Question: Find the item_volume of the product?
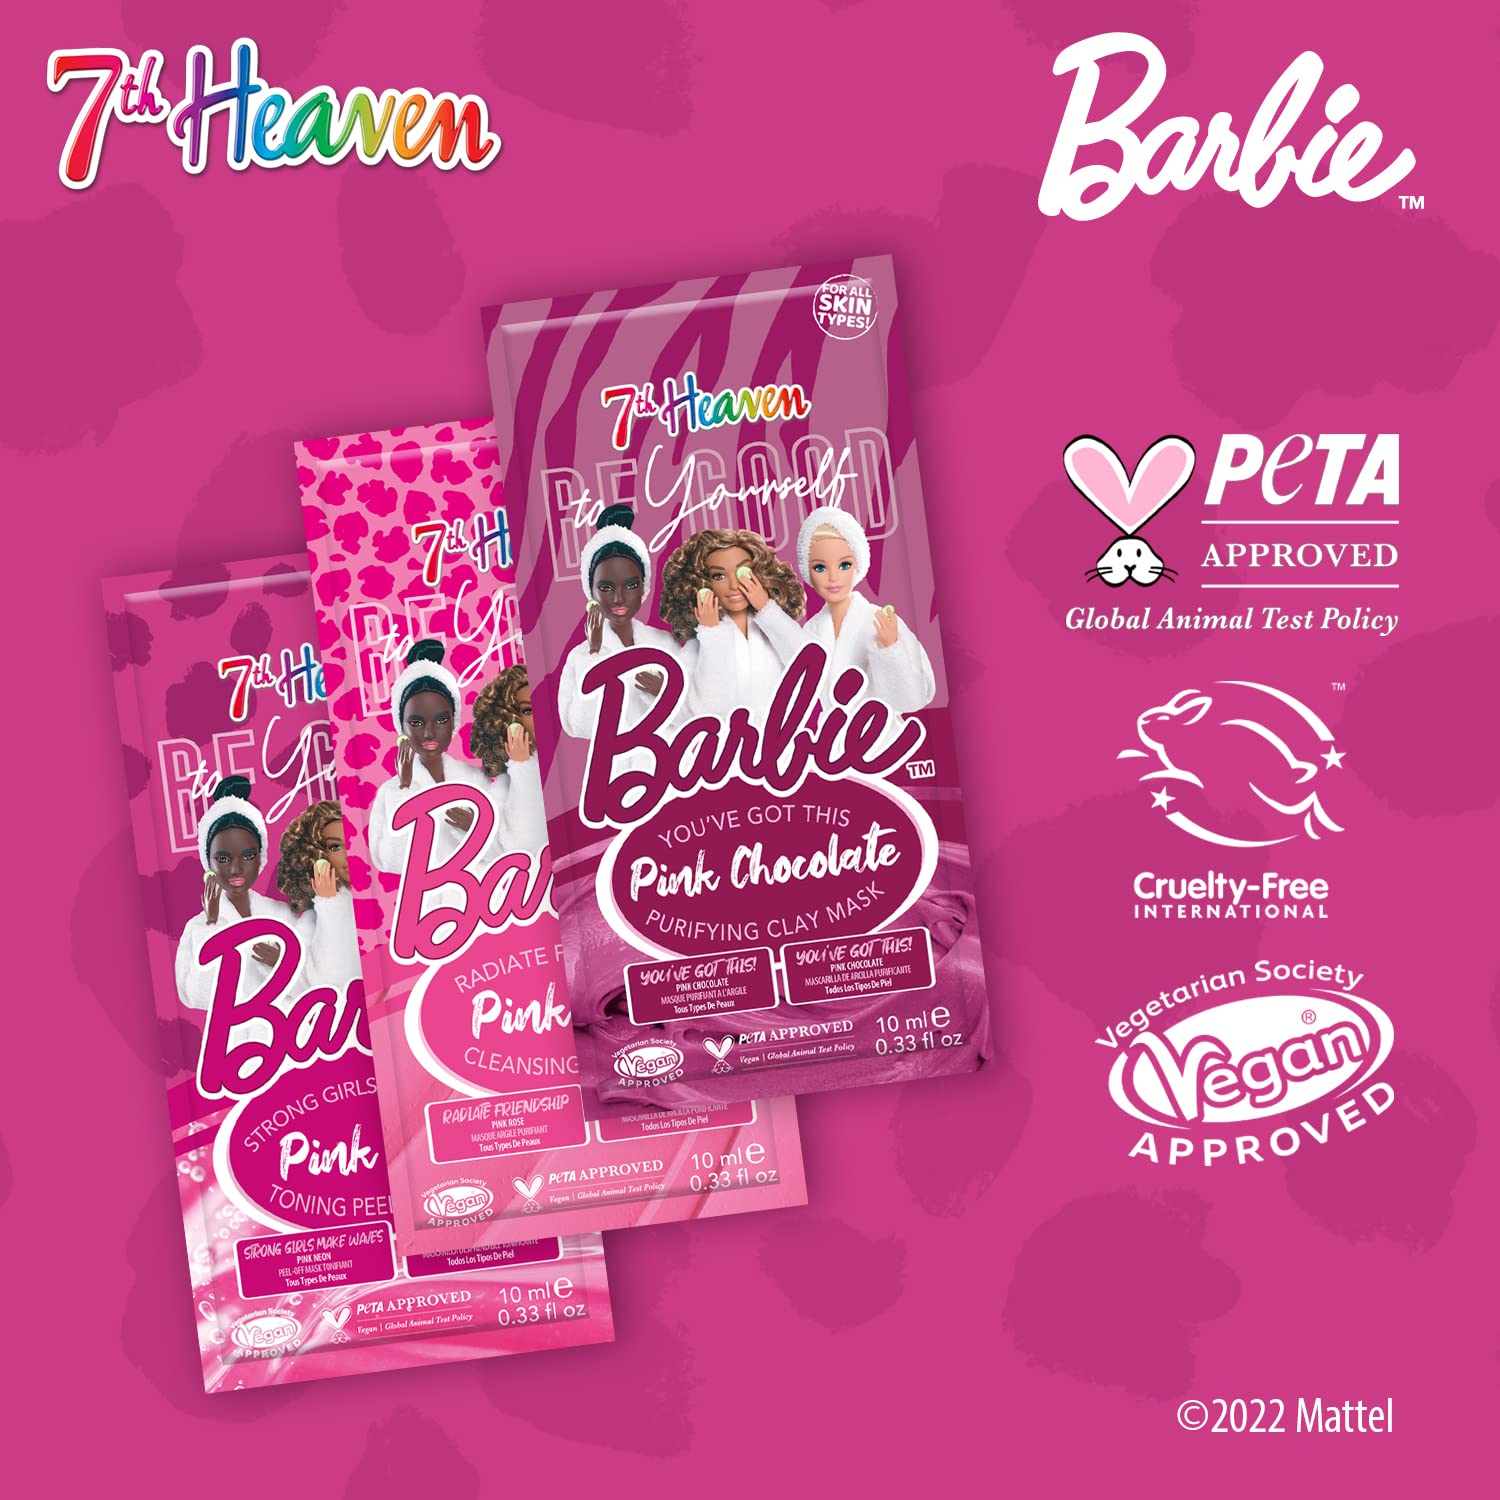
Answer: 0.33 fluid ounce